Steve Wynn

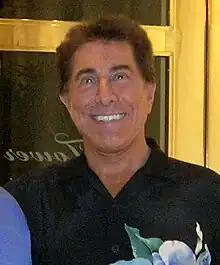
Wynn in June 2008

Stephen Alan Wynn ( Weinberg; born January 27, 1942) is an American real estate developer and art collector. He was known for his involvement in the luxury casino and hotel industry, prior to being forced to step down in 2018. Early in his career he oversaw the construction and operation of several Las Vegas and Atlantic City hotels, including the Golden Nugget, the Golden Nugget Atlantic City, The Mirage, Treasure Island, the Bellagio, and Beau Rivage in Mississippi, and he played a pivotal role in the development of the Las Vegas Strip in the 1990s.